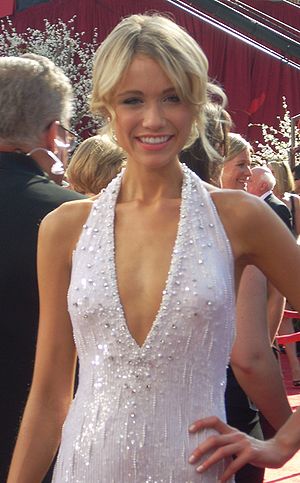
Katrina Bowden
Katrina Bowden under Emmy Awardceremonien i september 2008.
Katrina Lynne Bowden er en amerikansk skuespillerinde, der for nylig medvirker i NBC sitcomen 30 Rock som Cerie Xerox.